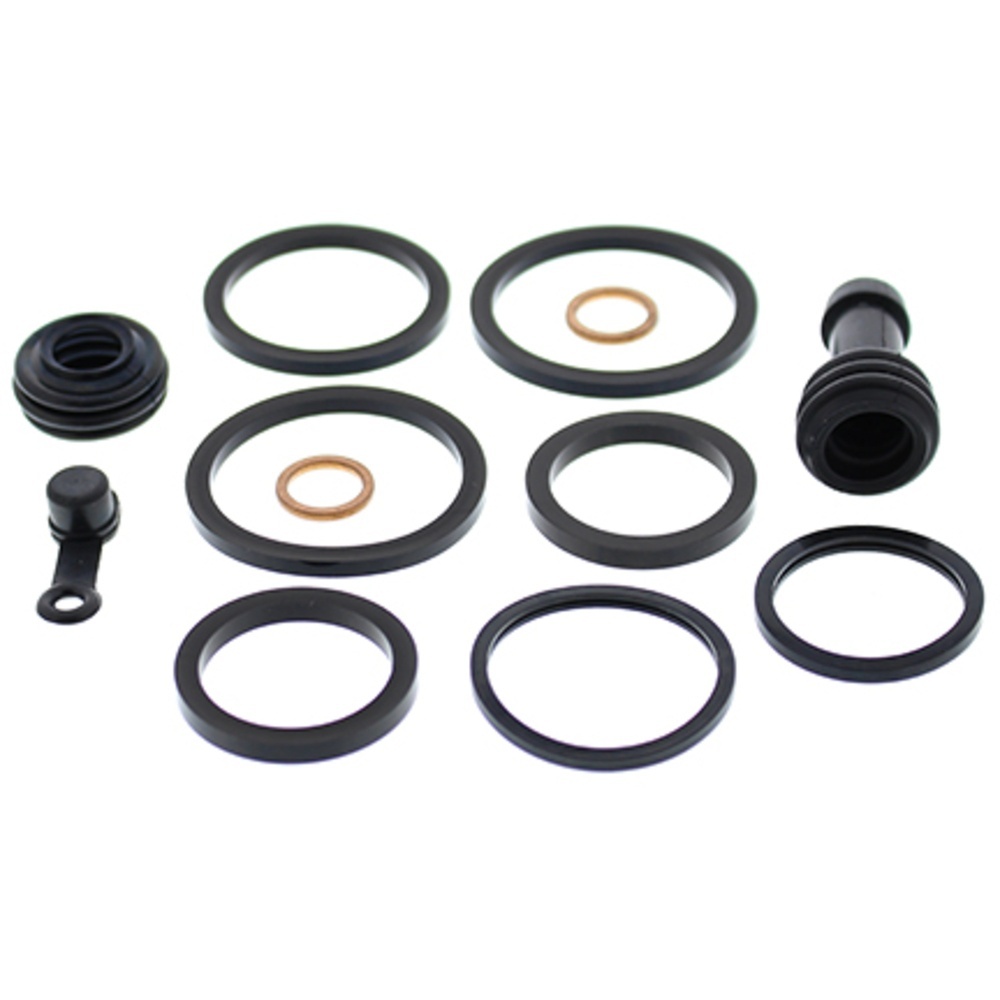
New ALL BALLS Front Brake Caliper Rebuild Kit For POLARIS 18-3253
Brand: ALL BALLS
All Balls Caliper Rebuild Kit - RZR XP 1000 Turbo 16 Make Model Year Range POLARIS 1000 GENERAL 4 XP EPS DELUXE 2021 POLARIS 1000 RZR XP 4 TURBO 2016 - 2018 POLARIS 1000 RZR XP TURBO 2016 - 2021 POLARIS 1000 RZR XP TURBO S4 2019 POLARIS 1000 RZR XP TURBO S 2018 - 2021 POLARIS 925 RZR PRO XP PREMIUM 2020 - 2021 POLARIS 925 RZR PRO XP ULTIMATE 2020 - 2021
Category: Vehicles & Parts > Vehicle Parts & Accessories > Electric Vehicle (EV) Parts & Accessories > Regenerative Braking Modules